Pinetree Secondary School

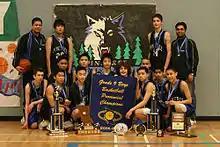
The BC Basketball Provincial Champions of 2006/2007

In 2004 Pinetree landed their first BC Senior Boys Track & Field provincial gold medal in the relay. That team, anchored by Pierre DeAbreu also featured Nathan Hardless, Jay Oduwole and Adam Moore who went undefeated the entire season.